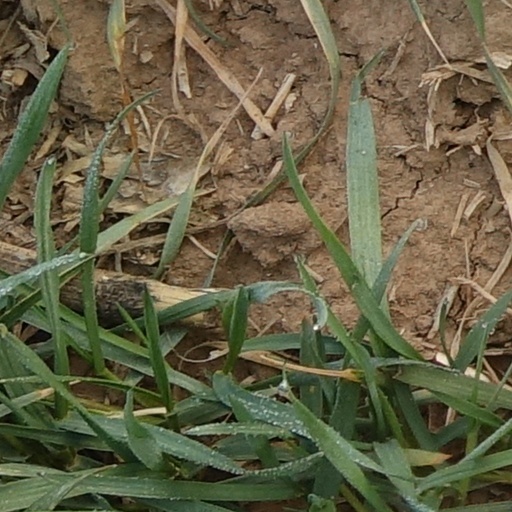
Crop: wheat